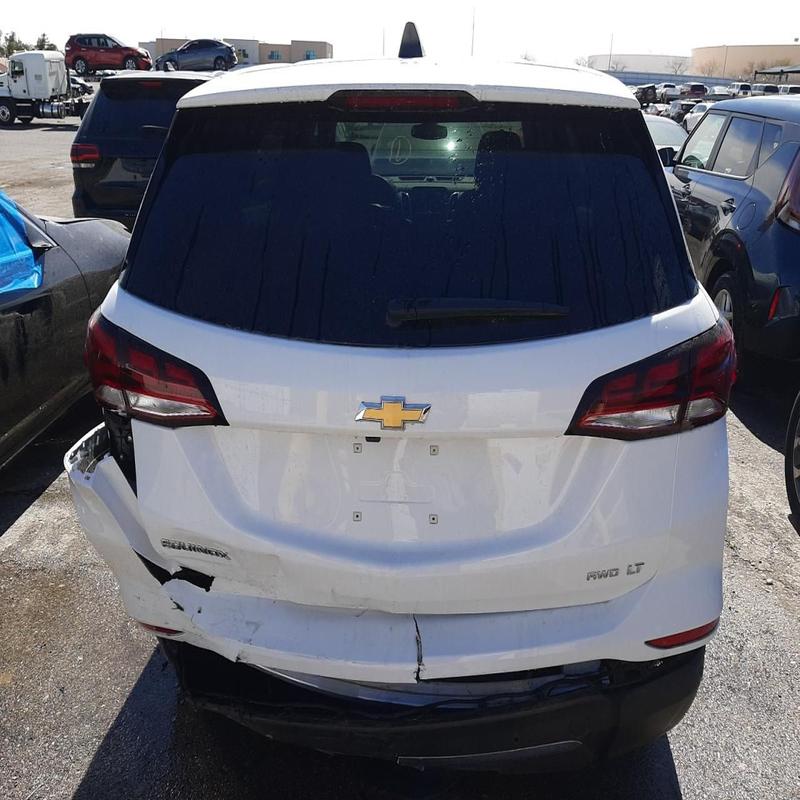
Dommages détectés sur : aile arrière gauche, malle, pare-choc arrière, plaque d'immatriculation arrière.
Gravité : majeur